Shesha

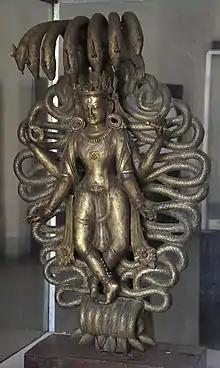
Vishnu with Shesha Naga-ancient Bronze artefact in Government Museum Mathura

In the Bhagavad Gita chapter 10, verse 29, Krishna describes 75 of his common manifestations, and declares, : "Among Nāgas (a special class of serpents), I am the serpent-god Ananta".